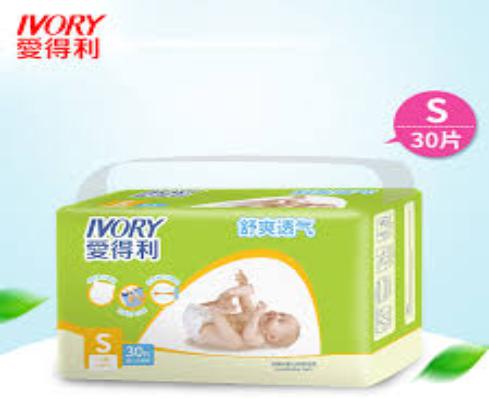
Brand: IVORY
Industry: Necessities